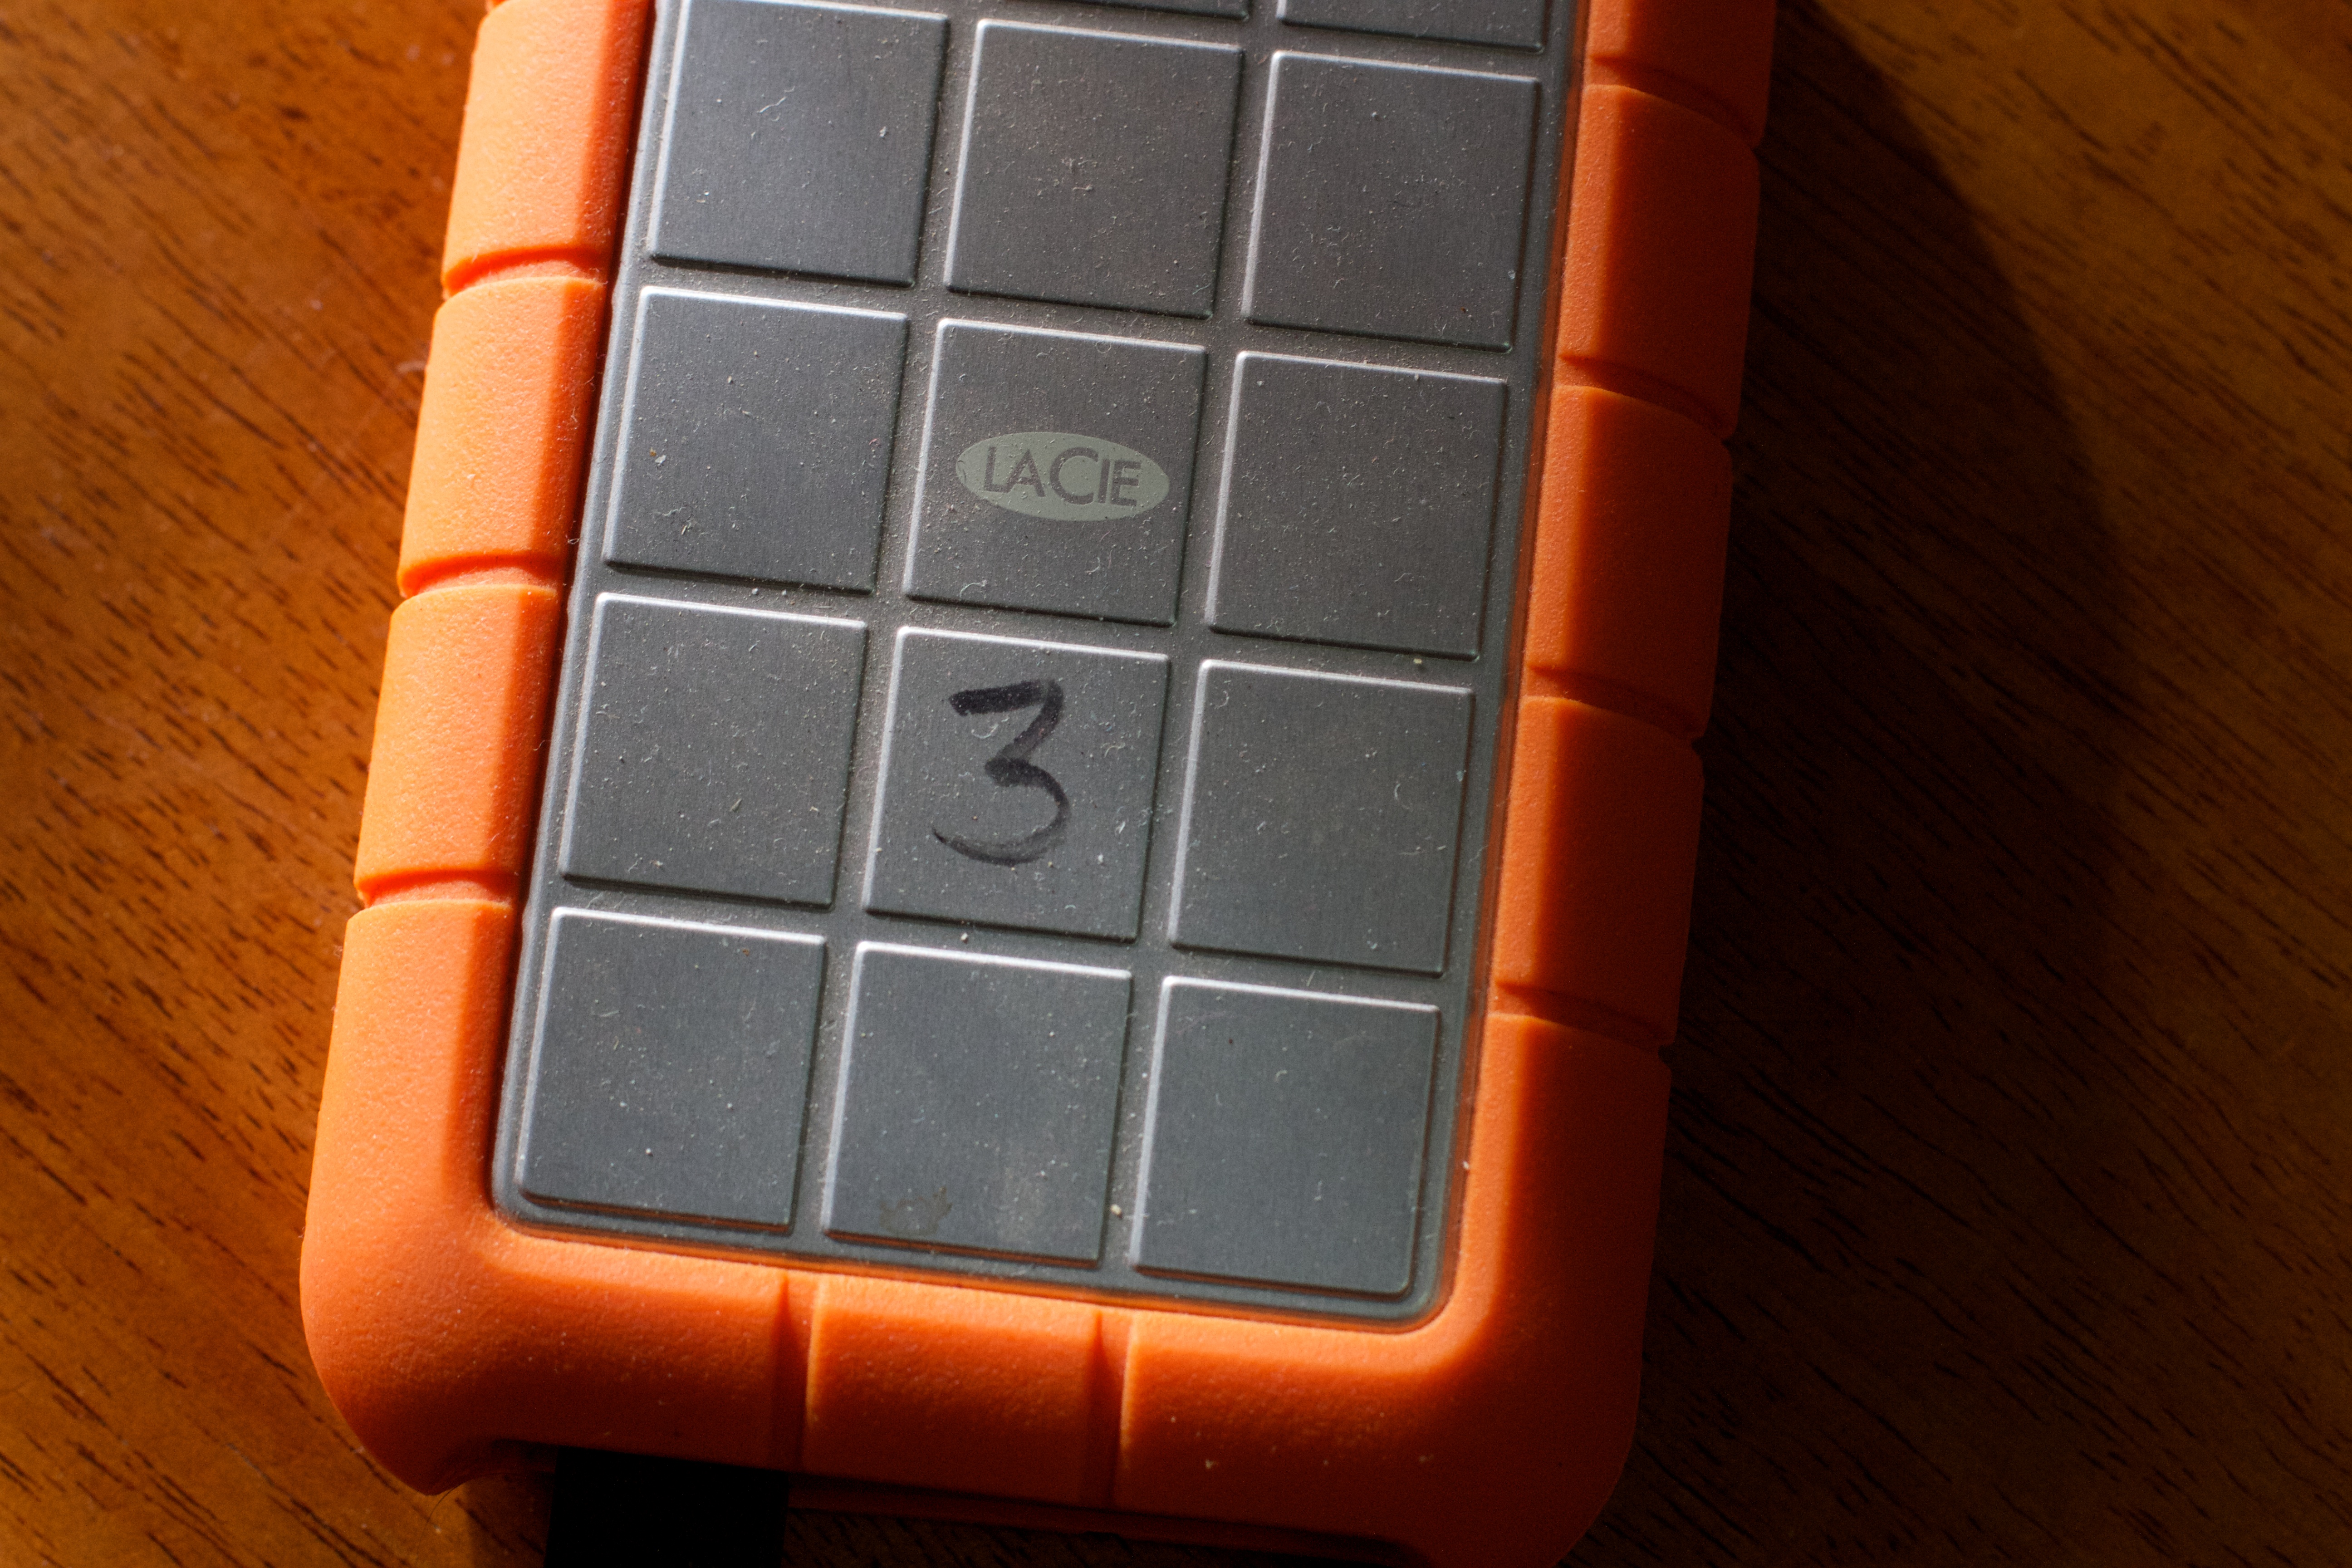
hand, toy